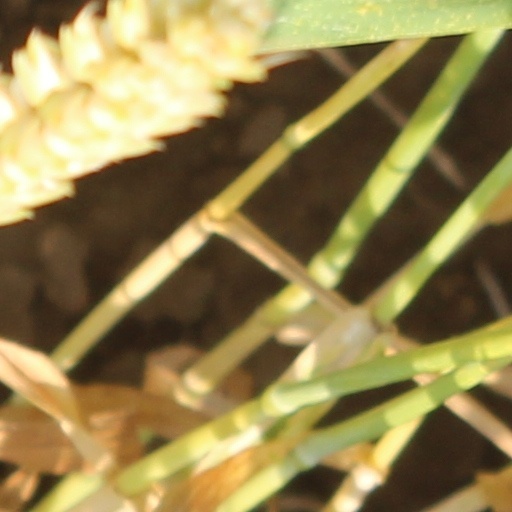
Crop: wheat